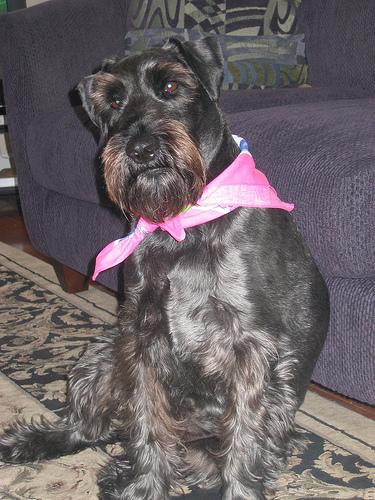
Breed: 220-n000053-standard_schnauzer